Culture of Indonesia

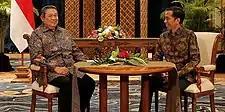
The "batik" shirt, as worn by the 7th Indonesian President Joko Widodo and the 6th Indonesian President Susilo Bambang Yudhoyono

The examples of notable Indonesian Hindu-Buddhist sculptures are; the statues of Hindu deities; Shiva, Vishnu, Brahma, Durga, Ganesha and Agastya enthroned in rooms of Prambanan temples, the Vishnu mounting Garuda statue of king Airlangga, the exquisite statue of Eastern Javanese Prajnaparamita and 3.7 meters tall Dvarapala dated from Singhasari period, and also the grand statue of Bhairava Adityawarman discovered in Sumatra. Today, the Hindu-Buddhist style stone sculptures are reproduced in villages in Muntilan near Borobudur also in Trowulan the former capital site of Majapahit in East Java, and Bali, and sold as a garden or pool ornament statues for homes, offices and hotels.